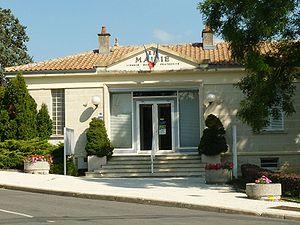
mairie de Touvre (16), France
Touvre est une commune du Sud-Ouest de la France, située dans le département de la Charente.